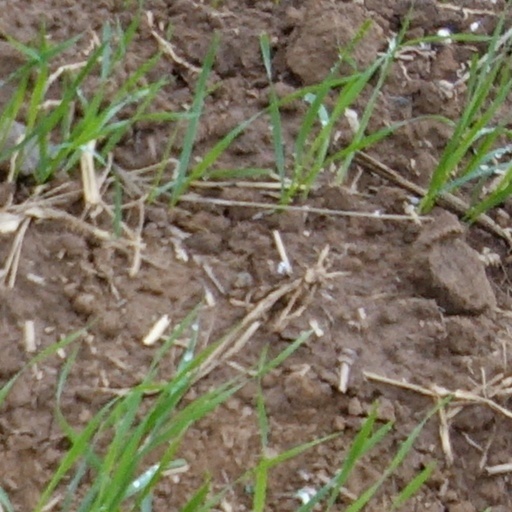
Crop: wheat